Eugenie Bouchard

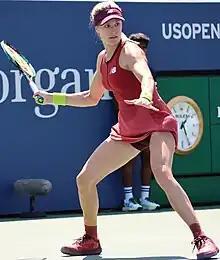
Bouchard at the 2023 US Open

After parting company with coach Thomas Högstedt towards the end of 2017, Bouchard began working with Harold Solomon. She teamed up with Vasek Pospisil to compete at the Hopman Cup for Canada, but failed to win a single match in the competition, losing all three of her singles games in straight sets, and picking up a buttock injury during her last match against Elise Mertens. Bouchard's losing streak continued at the Hobart International when she was beaten again in straight sets by Aryna Sabalenka, a result that meant Bouchard fell out of the WTA top 100 for the first time since 2013.